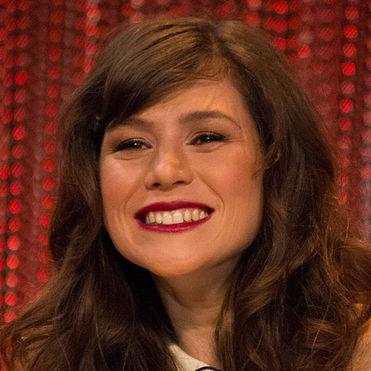
Age: 28